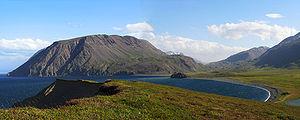
La Flateyjarskagi, toponyme islandais signifiant littéralement en français « la péninsule de Flatey » du non d'une île proche, est une péninsule du Nord de l'Islande, dans la région de Norðurland eystra, entre l'Eyjafjörður à l'ouest et la Skjálfandi à l'est.